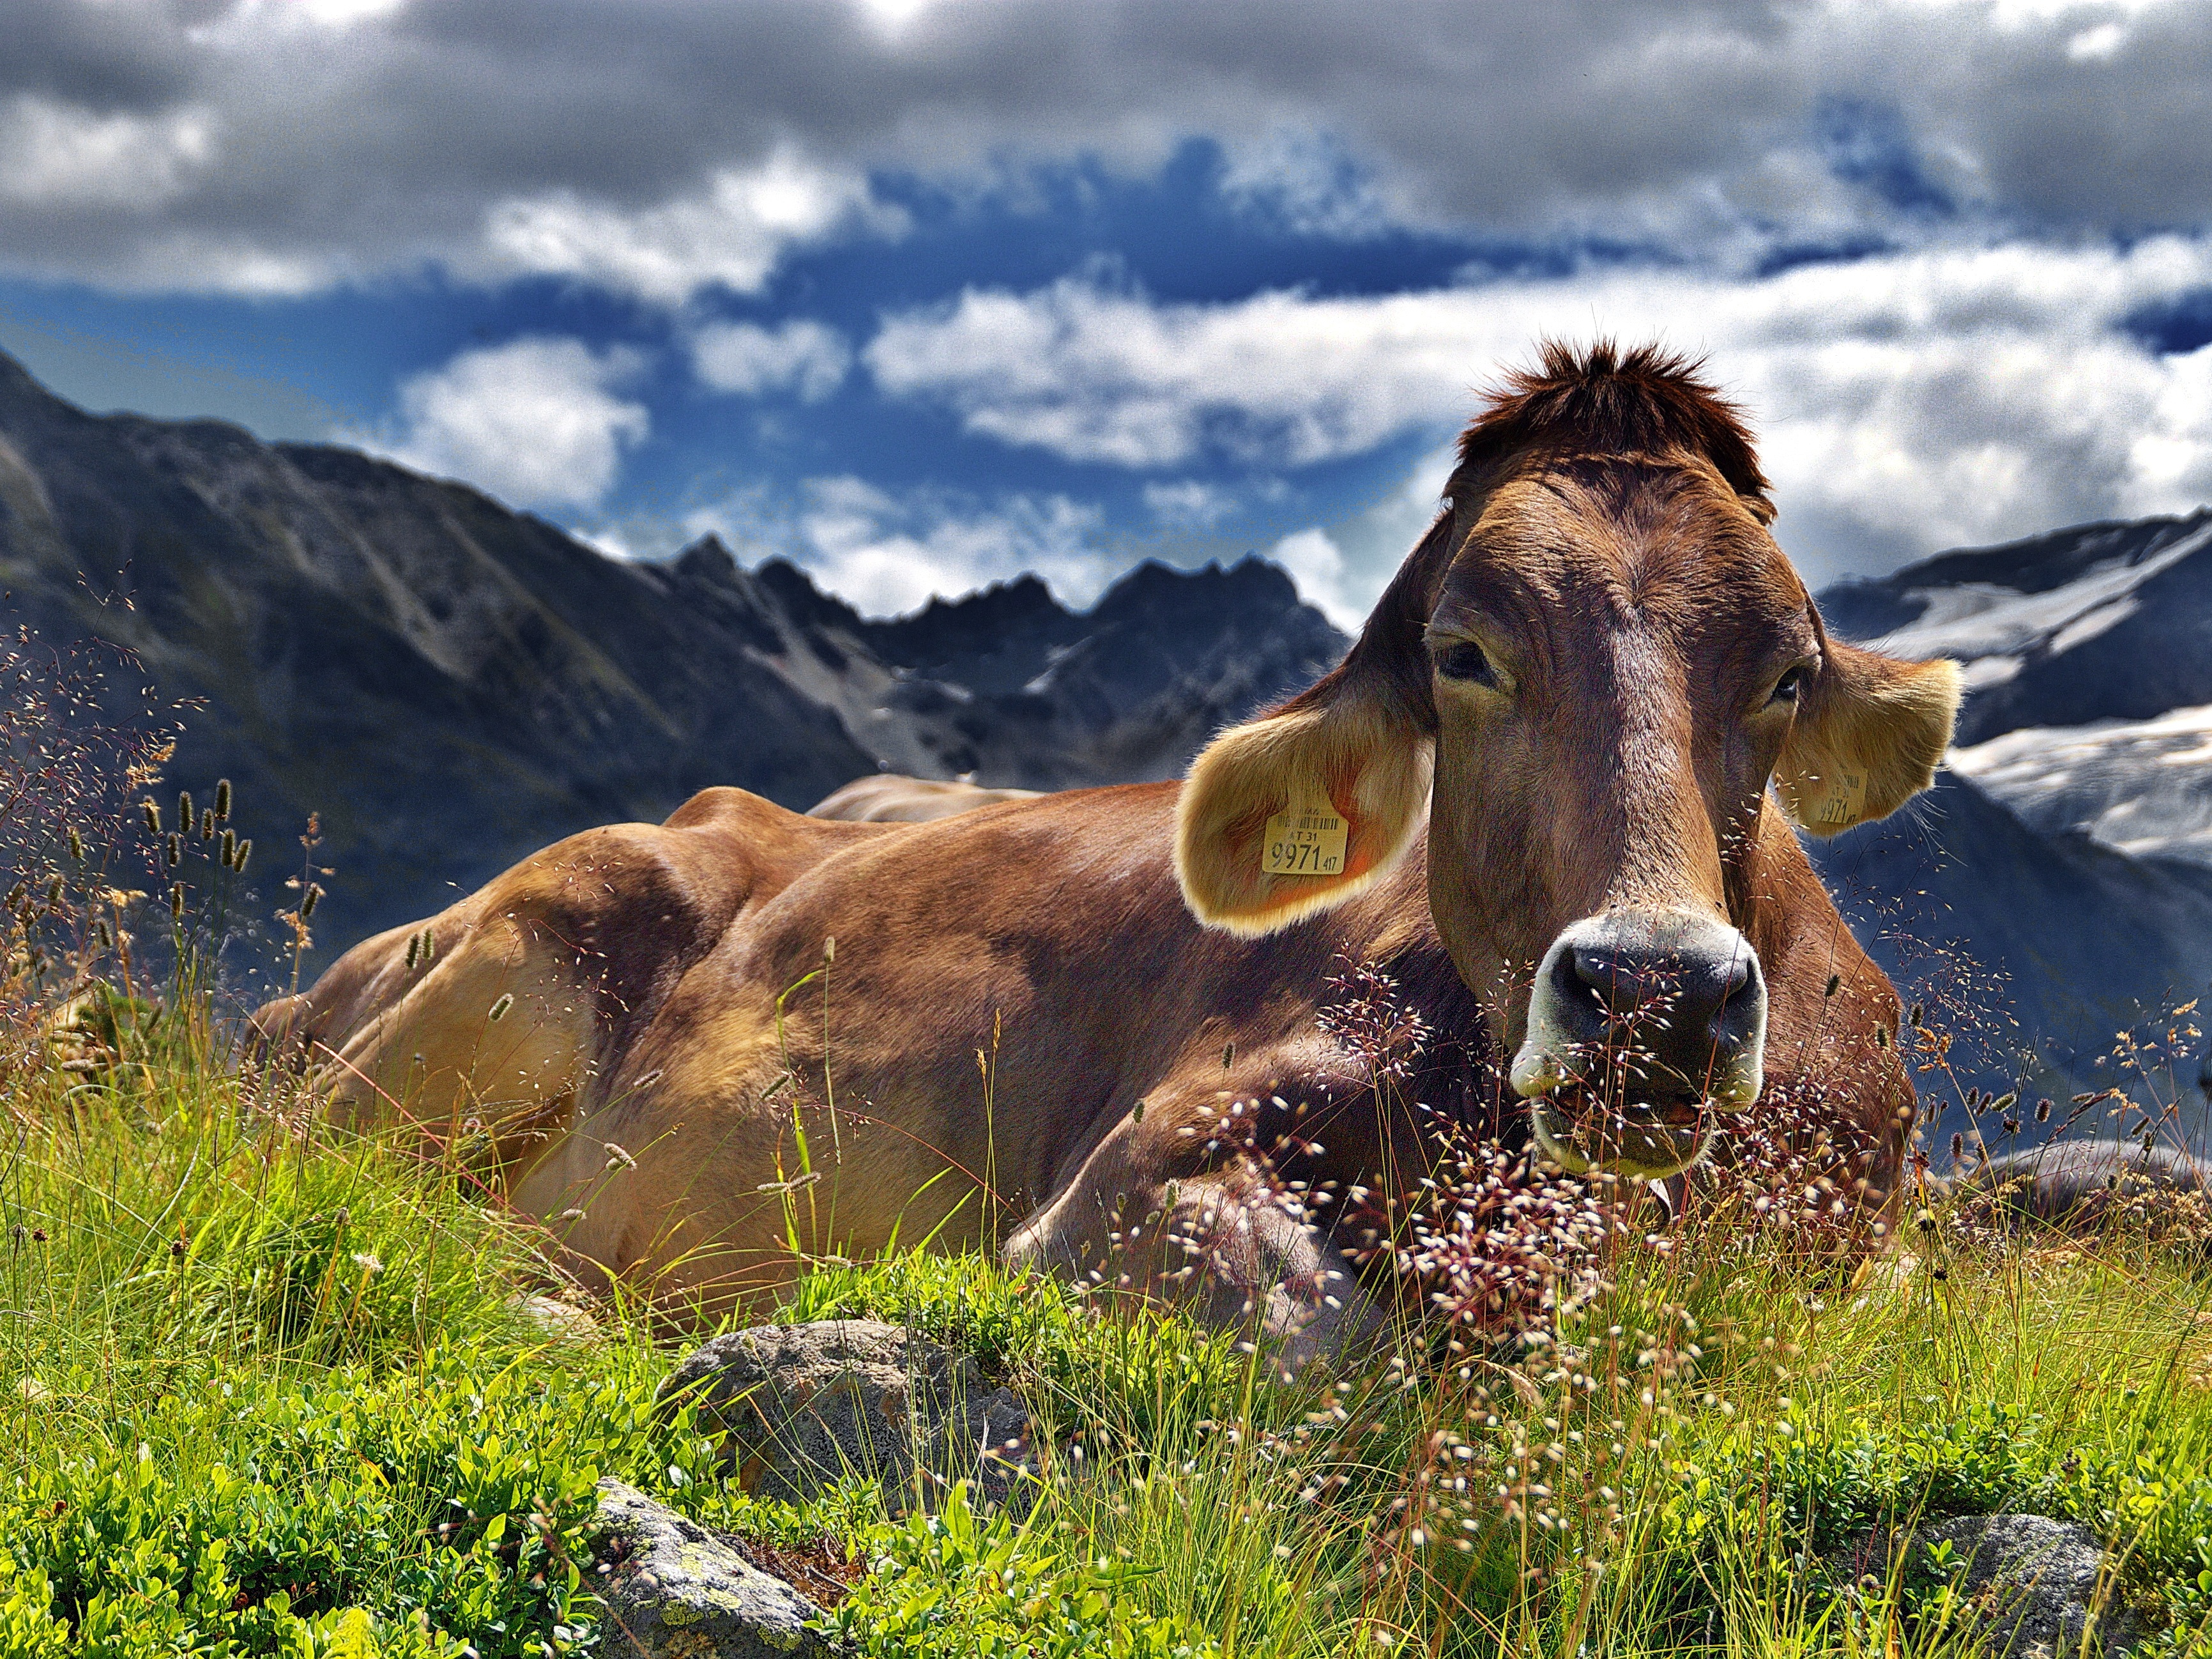
landscape, nature, grass, wilderness, mountain, meadow, mountain range, wildlife, cow, herd, pasture, grazing, horse, mammal, rest, fauna, rocks, clouds, mountains, basking, rural area, rumination, pack animal, the alps, laziness, somnolence, cattle like mammal, horse like mammal, mustang horse